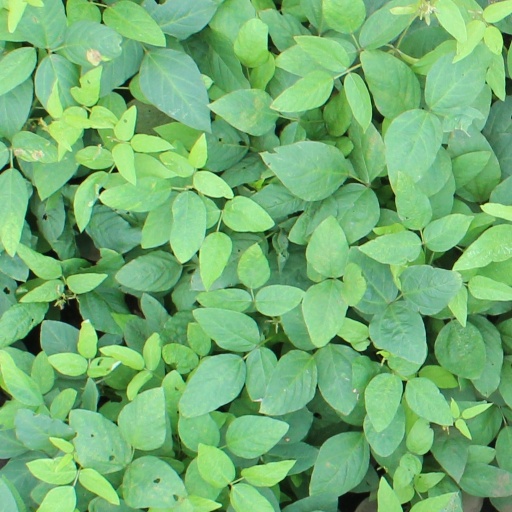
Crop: soybean